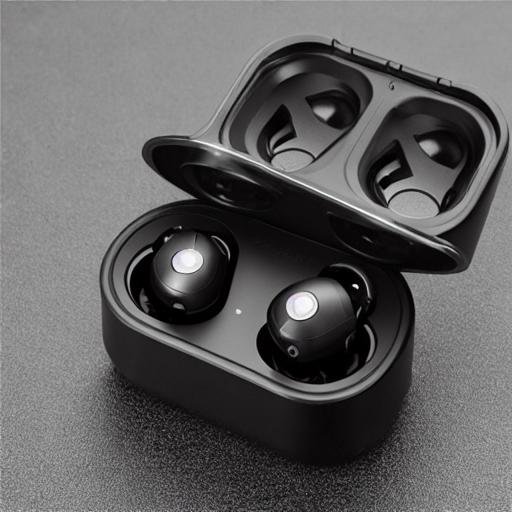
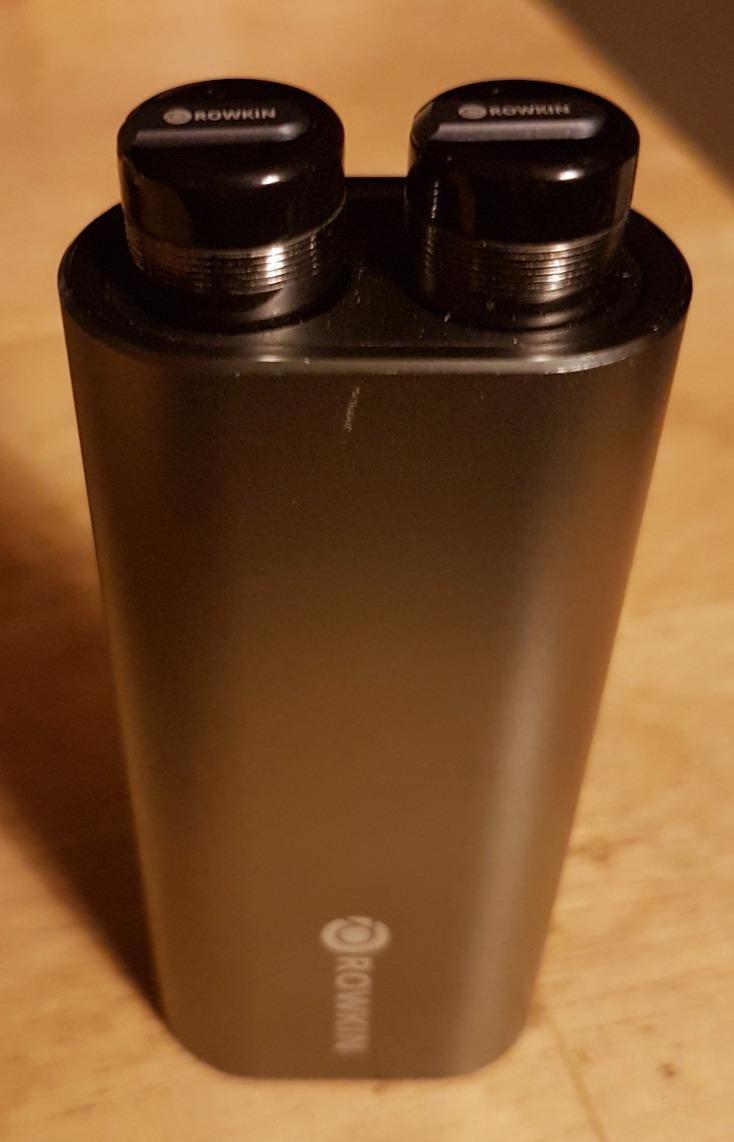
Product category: headphones
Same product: no